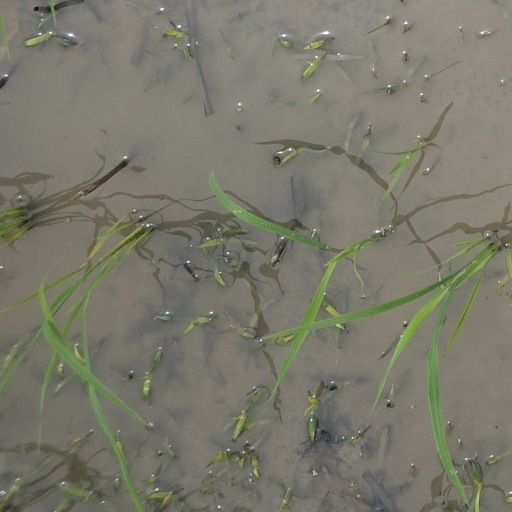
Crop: rice